Crib Point railway station

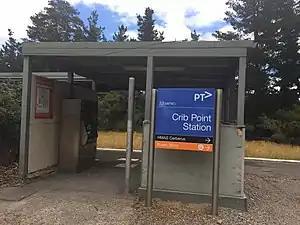
Crib Point Station in 2021

Crib Point has one platform. It is serviced by Metro Trains' Stony Point line services.